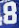
Number: 8